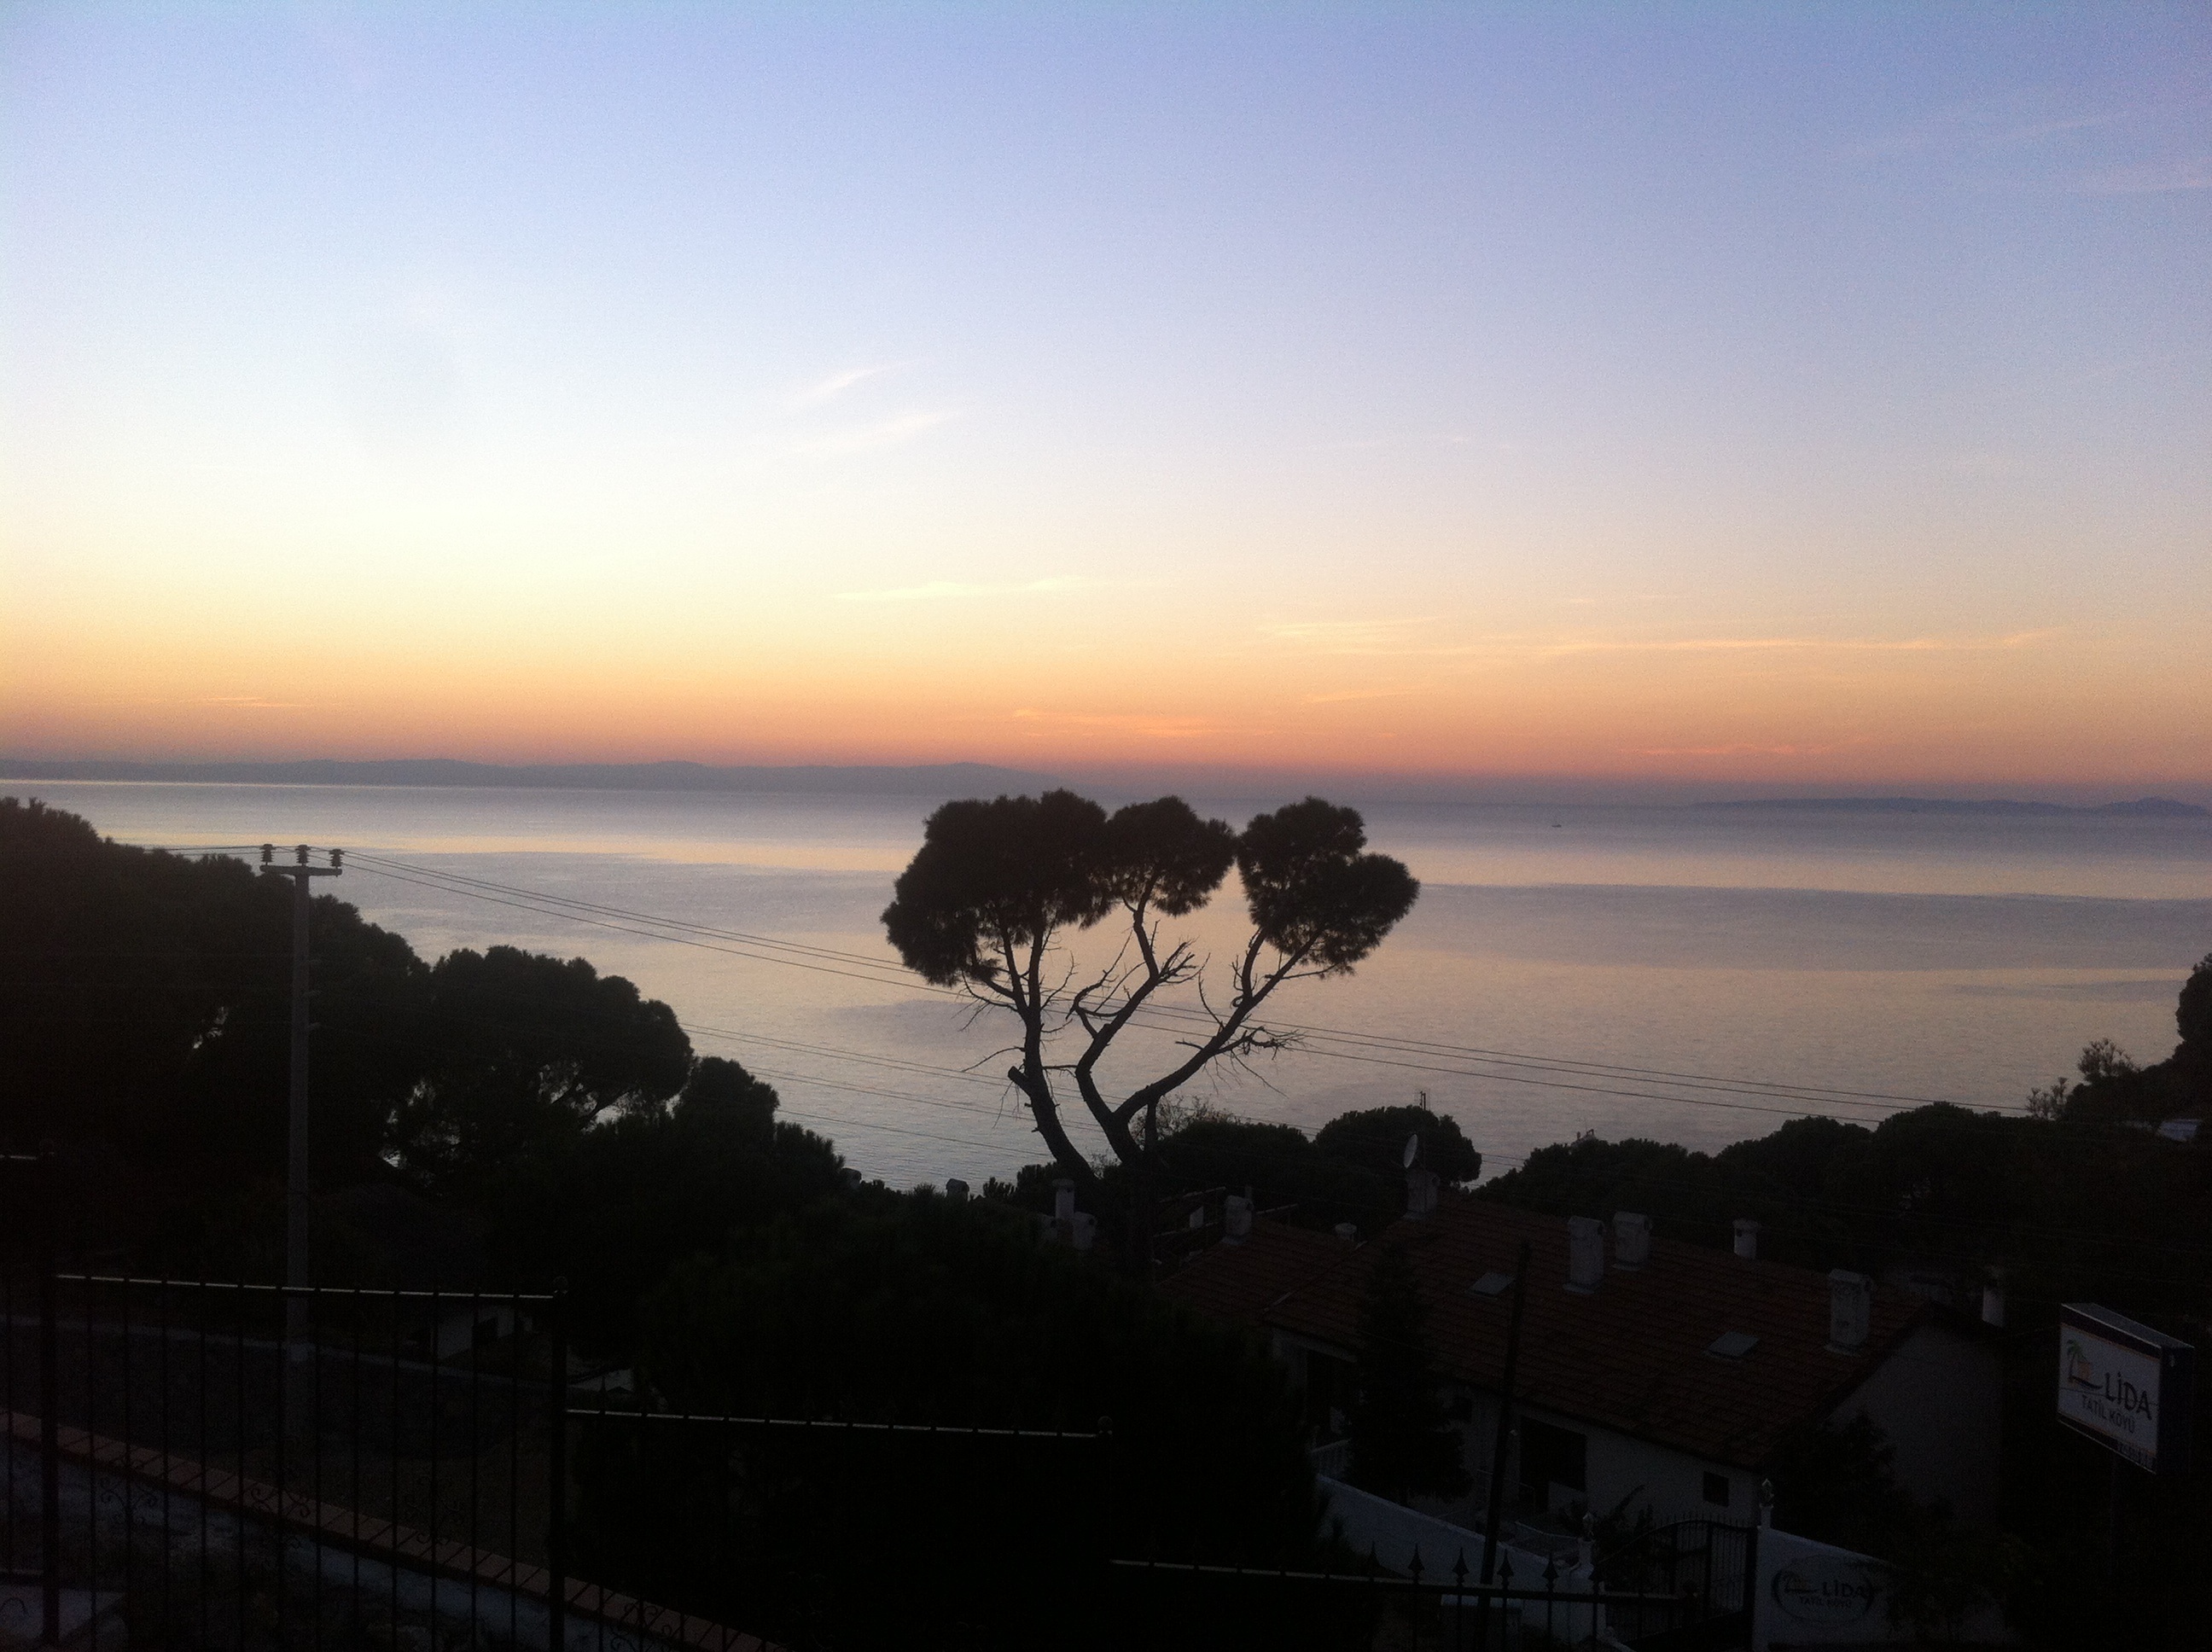
sea, coast, horizon, cloud, sky, sun, sunrise, sunset, sunlight, morning, hill, dawn, atmosphere, dusk, evening, afterglow, atmospheric phenomenon